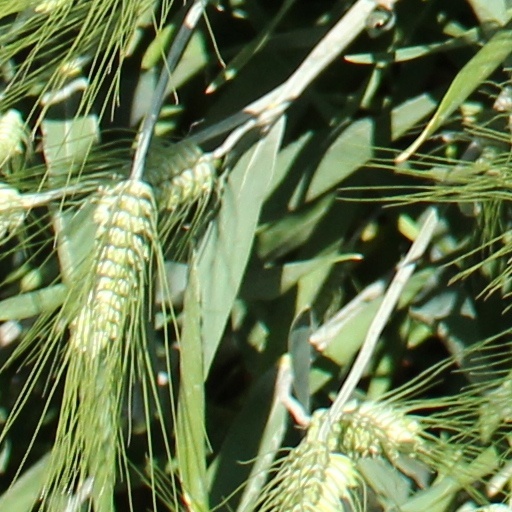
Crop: wheat